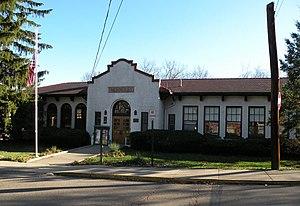
Thornburg est un borough situé dans le comté d'Allegheny, en Pennsylvanie, aux États-Unis. En 2010, il comptait une population de 455 habitants. Il est incorporé en juin 1909.
Turtle Creek est un borough situé dans le comté d'Allegheny, en Pennsylvanie, aux États-Unis. En 2010, il comptait une population de 5 349 habitants. Il est incorporé le 25 juillet 1892.